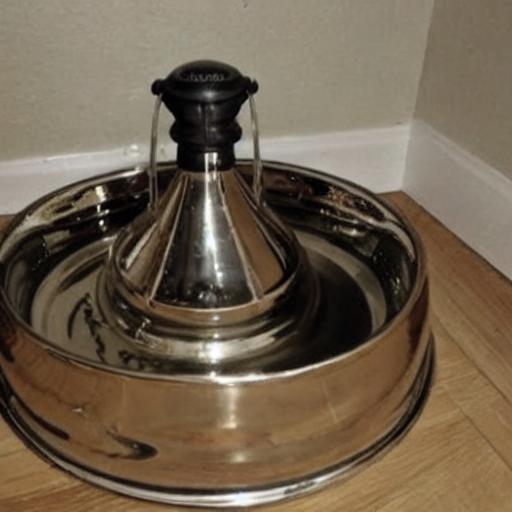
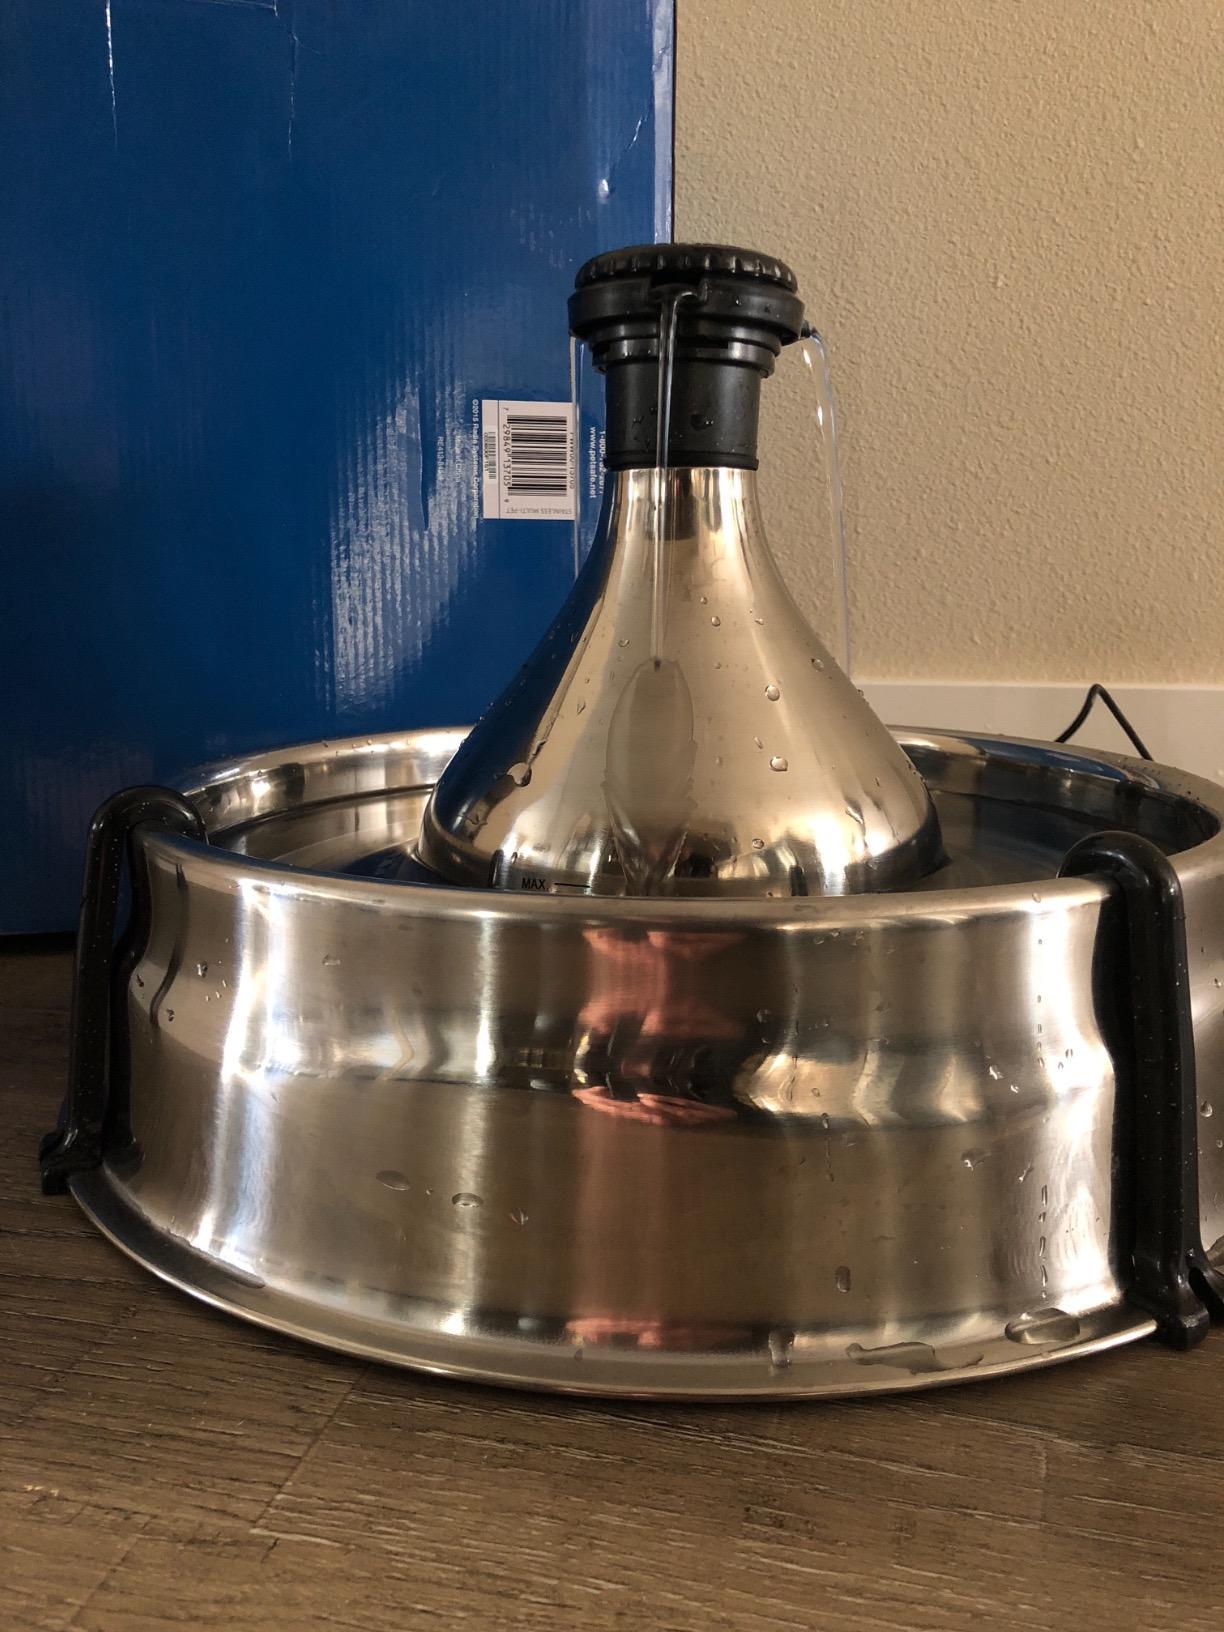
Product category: items_bowl
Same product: no